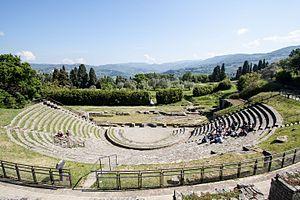
Fiesole est une commune italienne située dans la ville métropolitaine de Florence, en Toscane. En octobre 2019, on y compte 14 044 habitants.